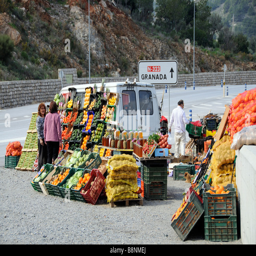
fruit and vegetables being sold